Grass mountain

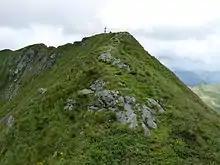
The summit of the Geißstein, a grass mountain in the Kitzbühel Alps

A grass mountain in topography is a mountain covered with low vegetation, typically in the Alps and often steep-sided. The nature of such cover, which often grows particularly well on sedimentary rock, will reflect local conditions.